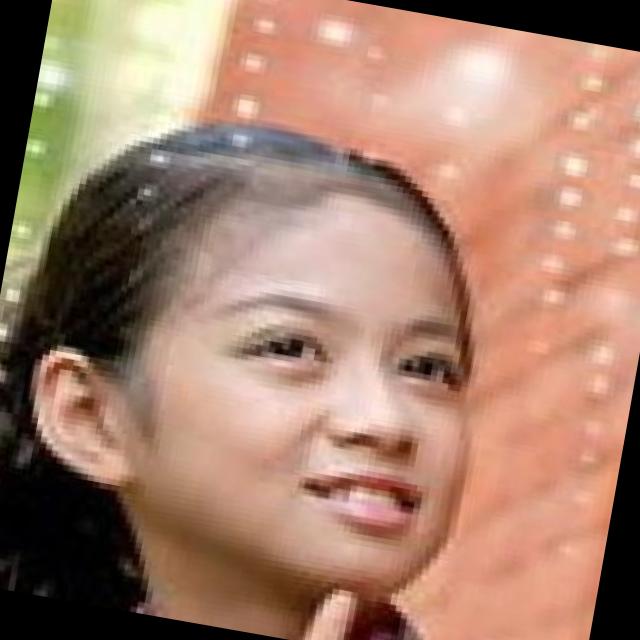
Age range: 0-12